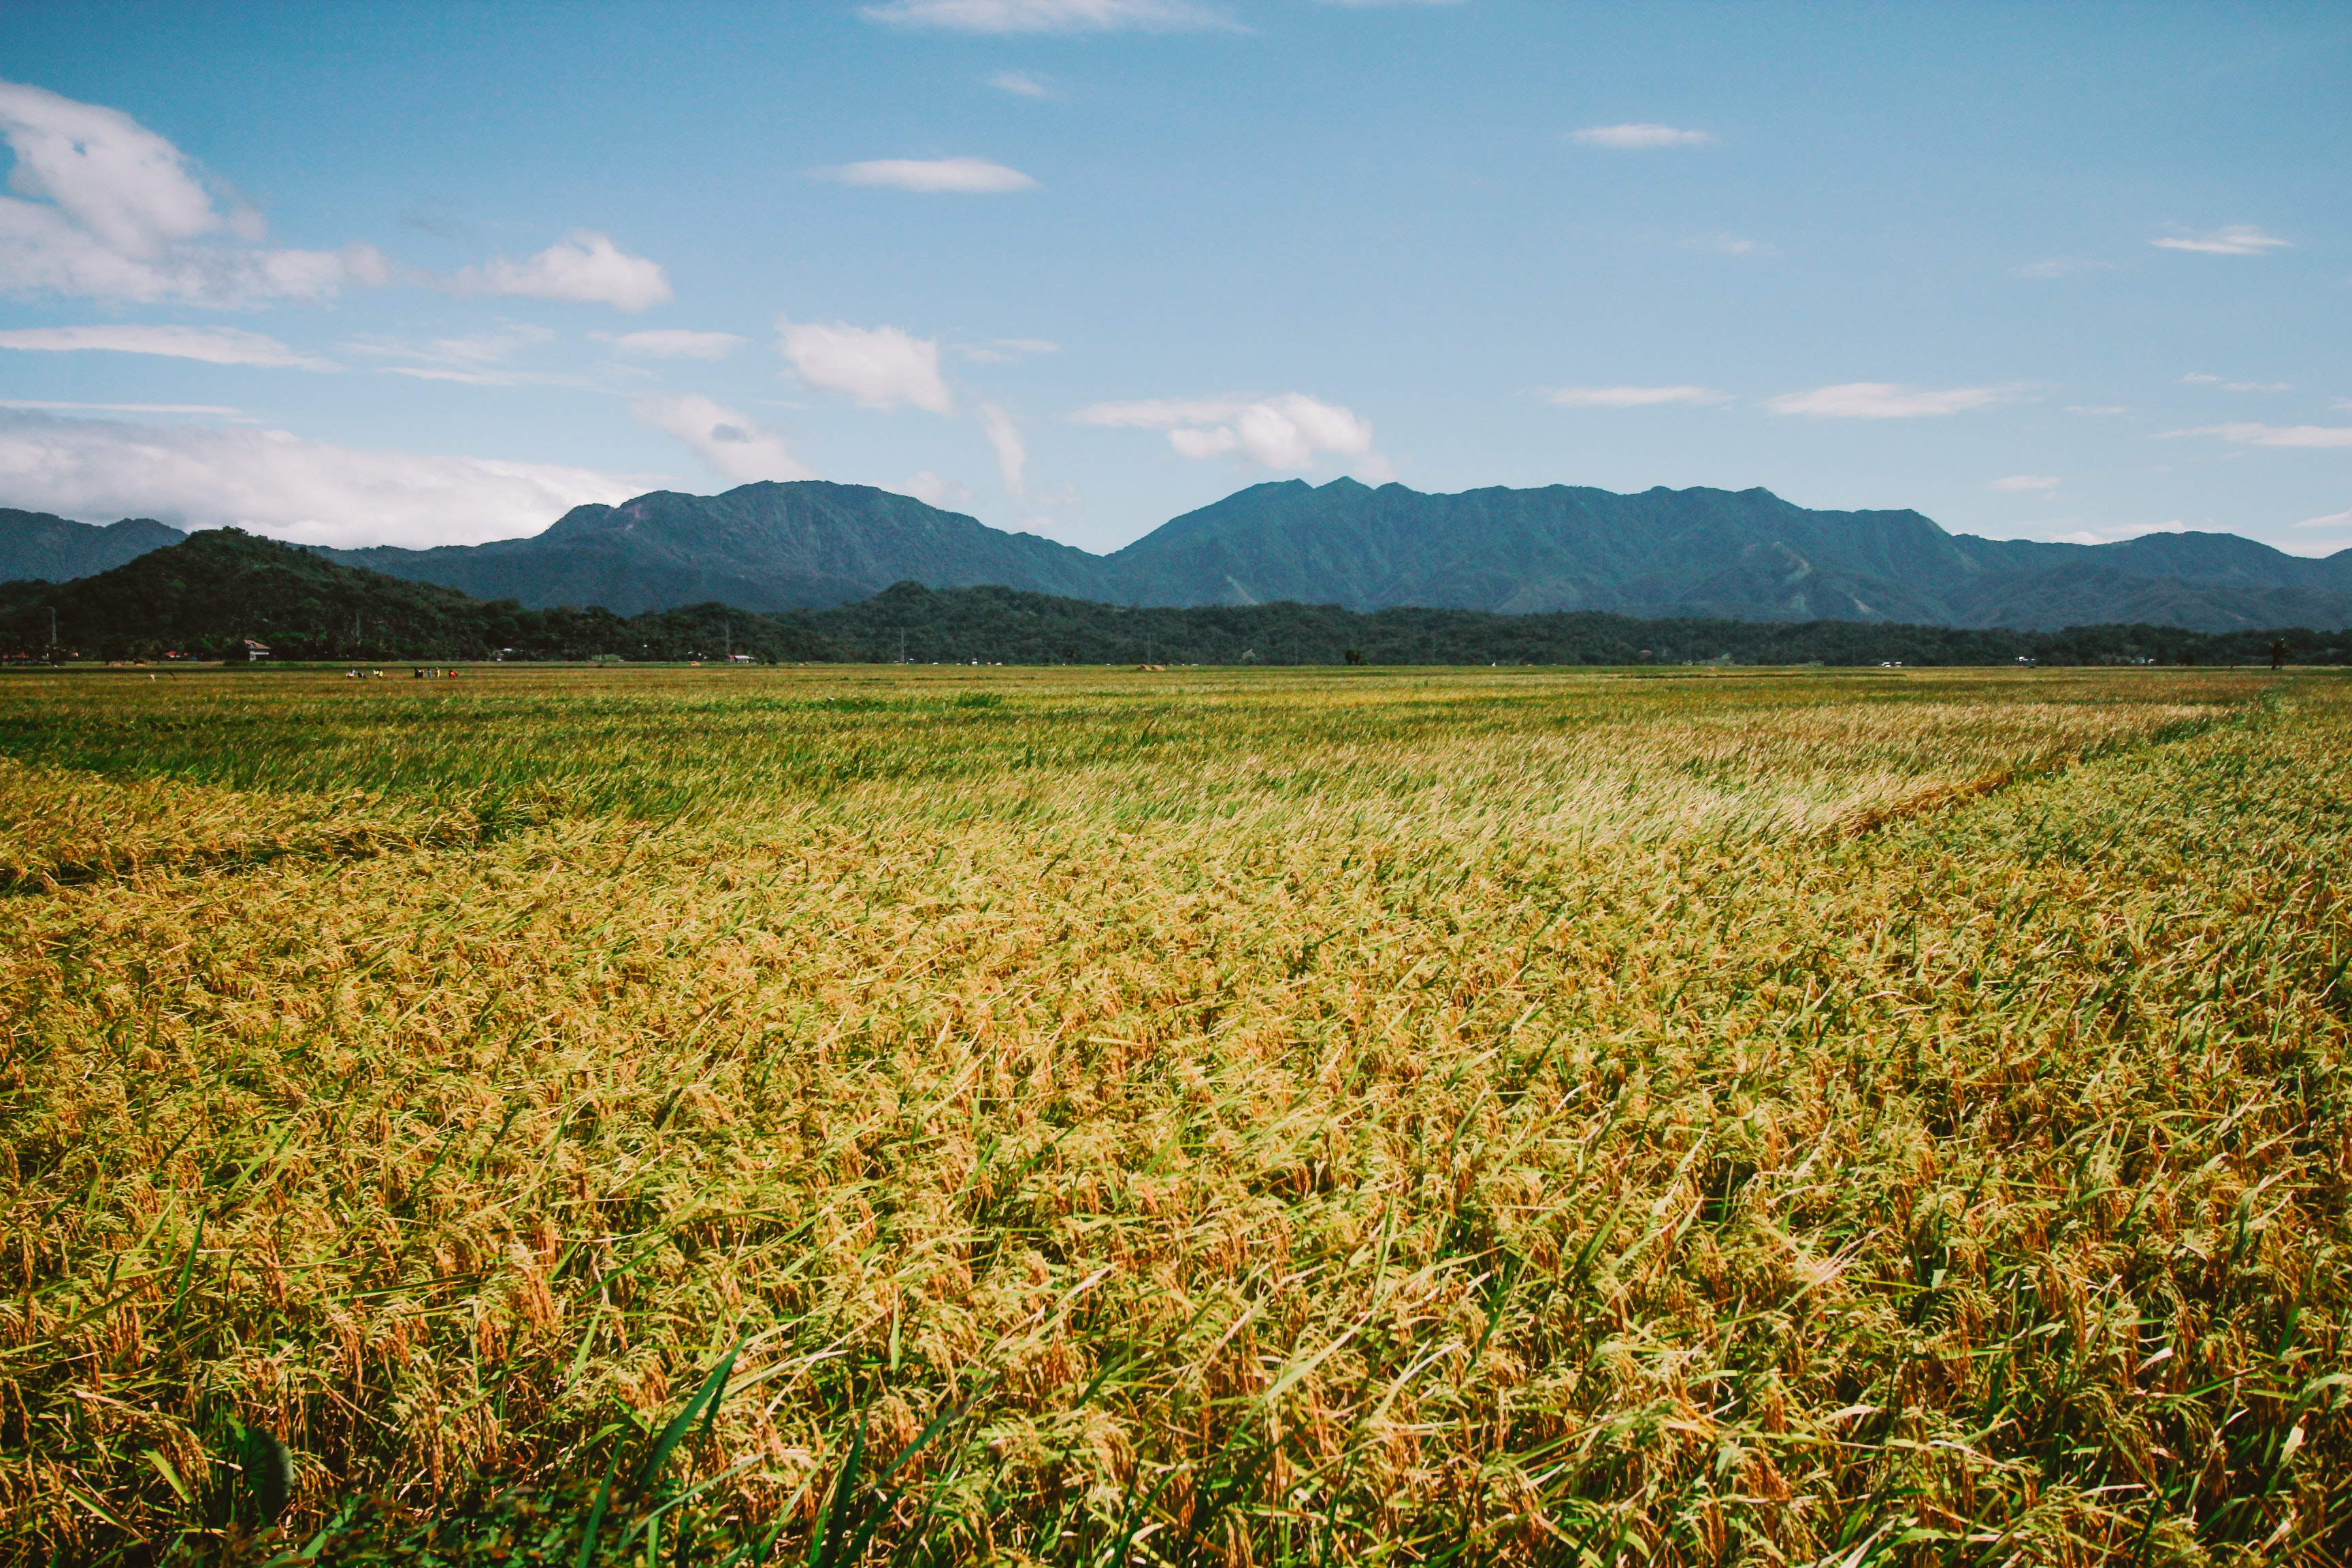
field, grassland, natural environment, sky, vegetation, plain, natural landscape, wilderness, grass, prairie, grass family, crop, agriculture, ecoregion, plant, land lot, farm, landscape, hill, paddy field, plantation, meadow, rural area, mountain, steppe, pasture, plant community, cash crop, savanna